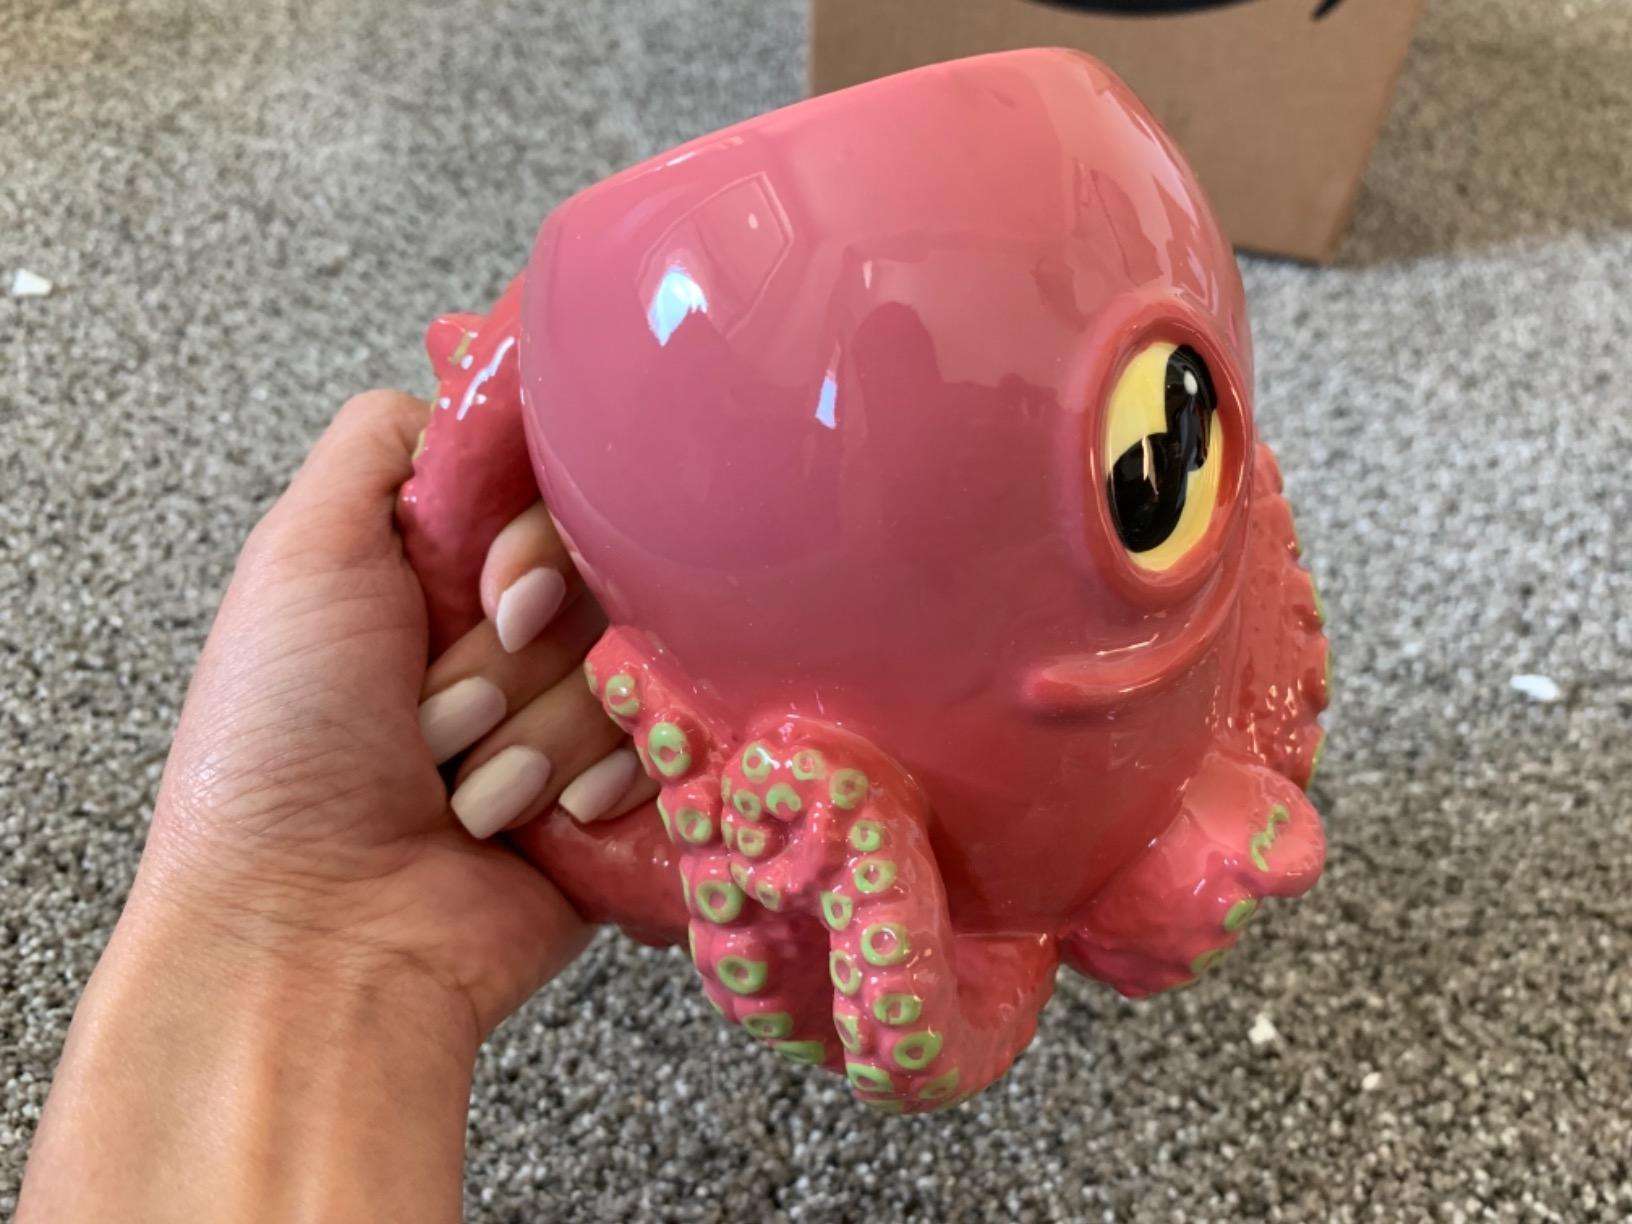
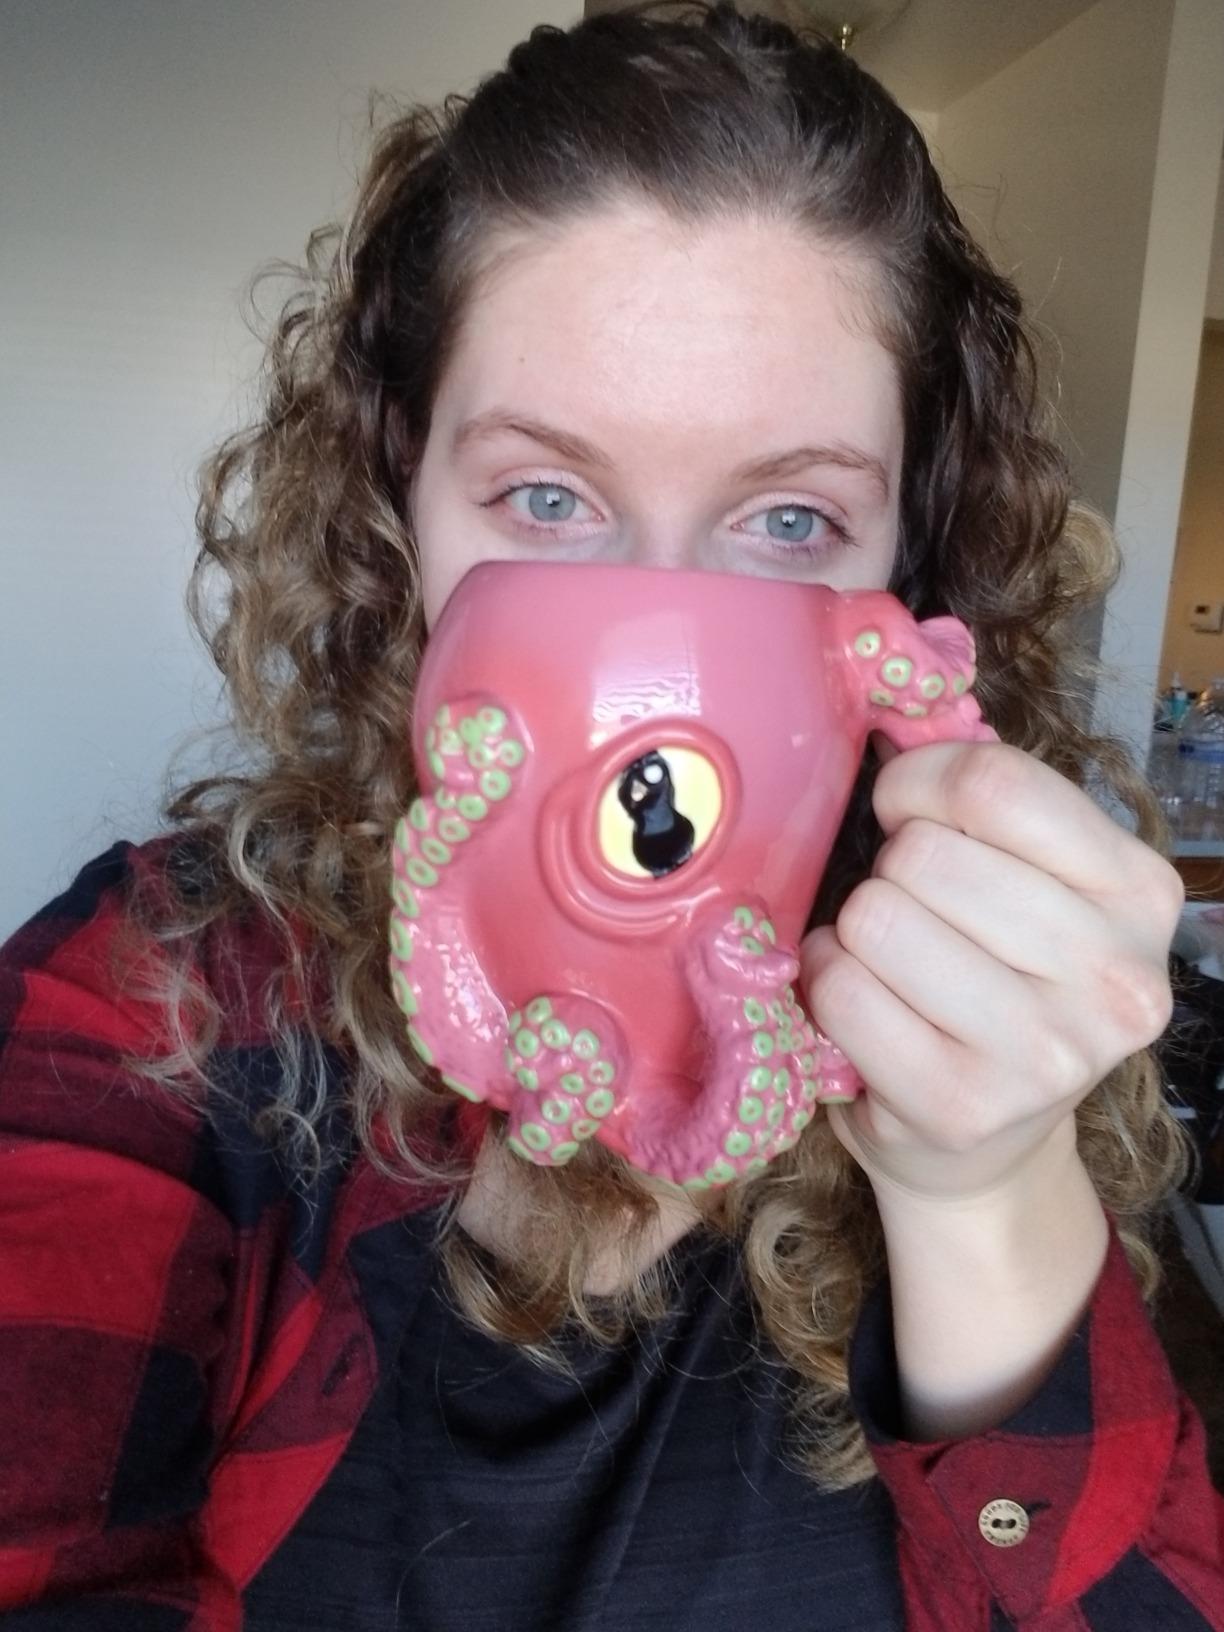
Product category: items_mug
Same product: yes